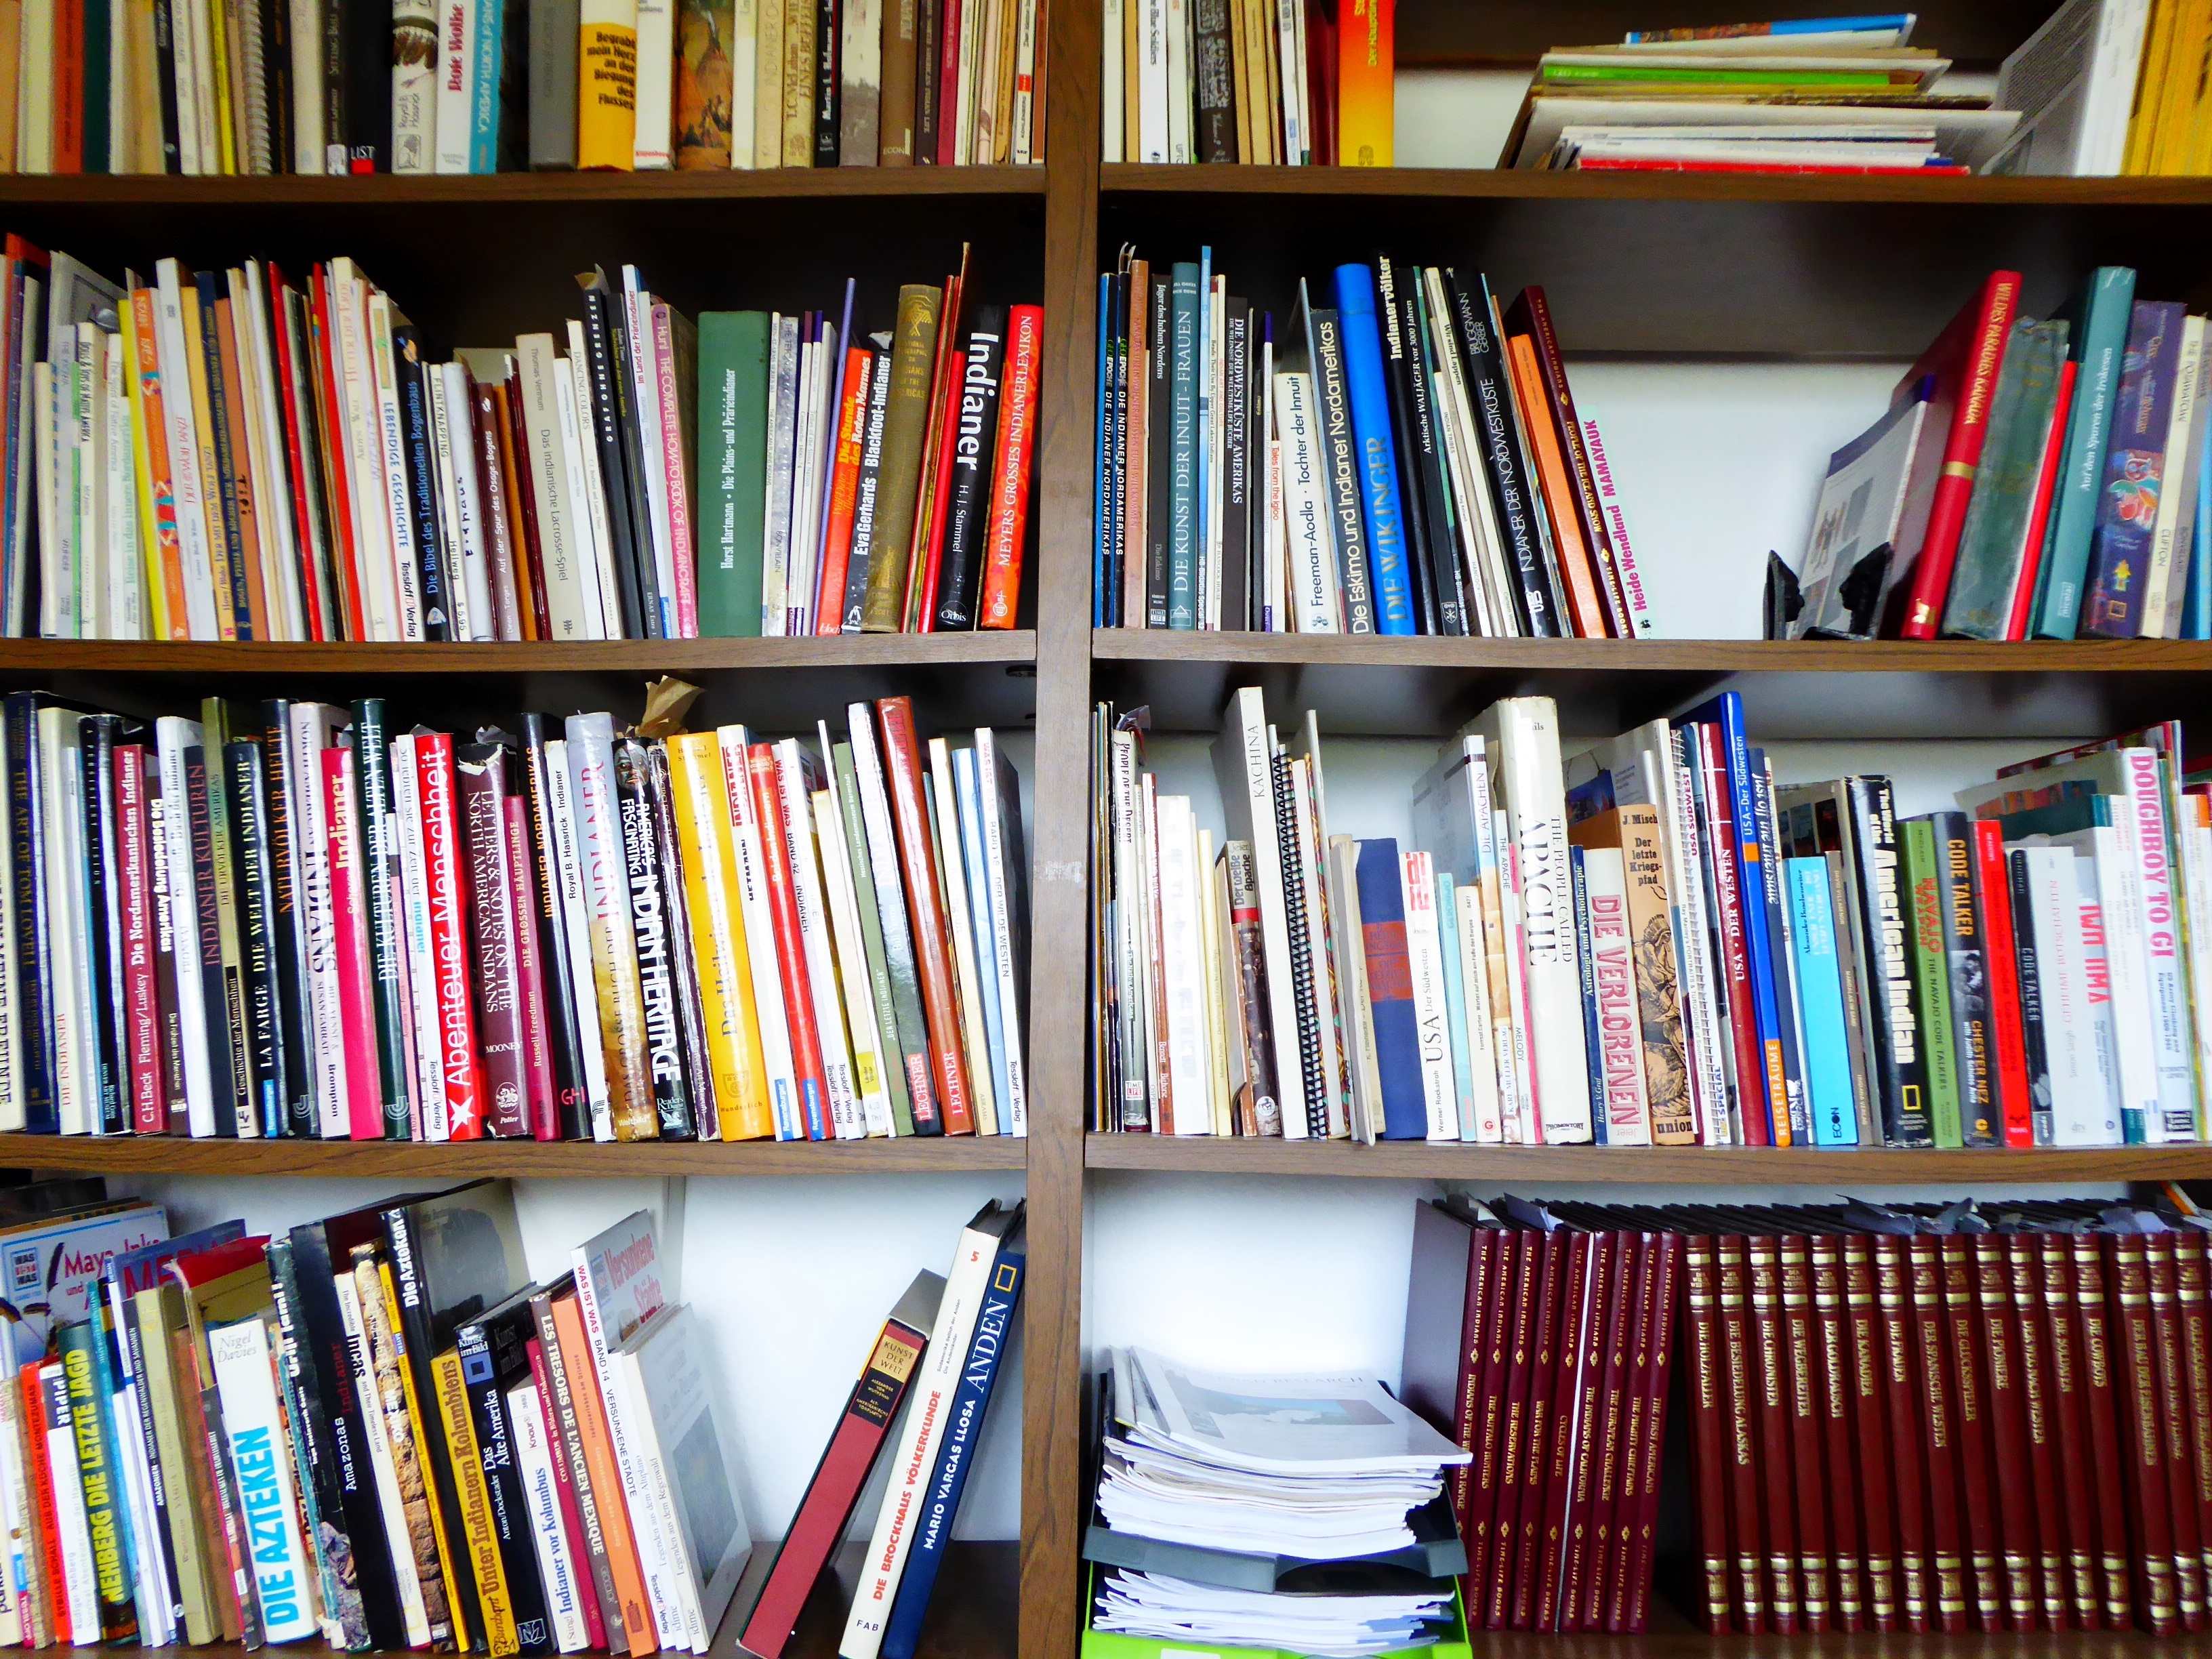
book, building, reading, collection, shelf, furniture, room, bookshelf, education, literature, library, books, shelving, know, bookselling